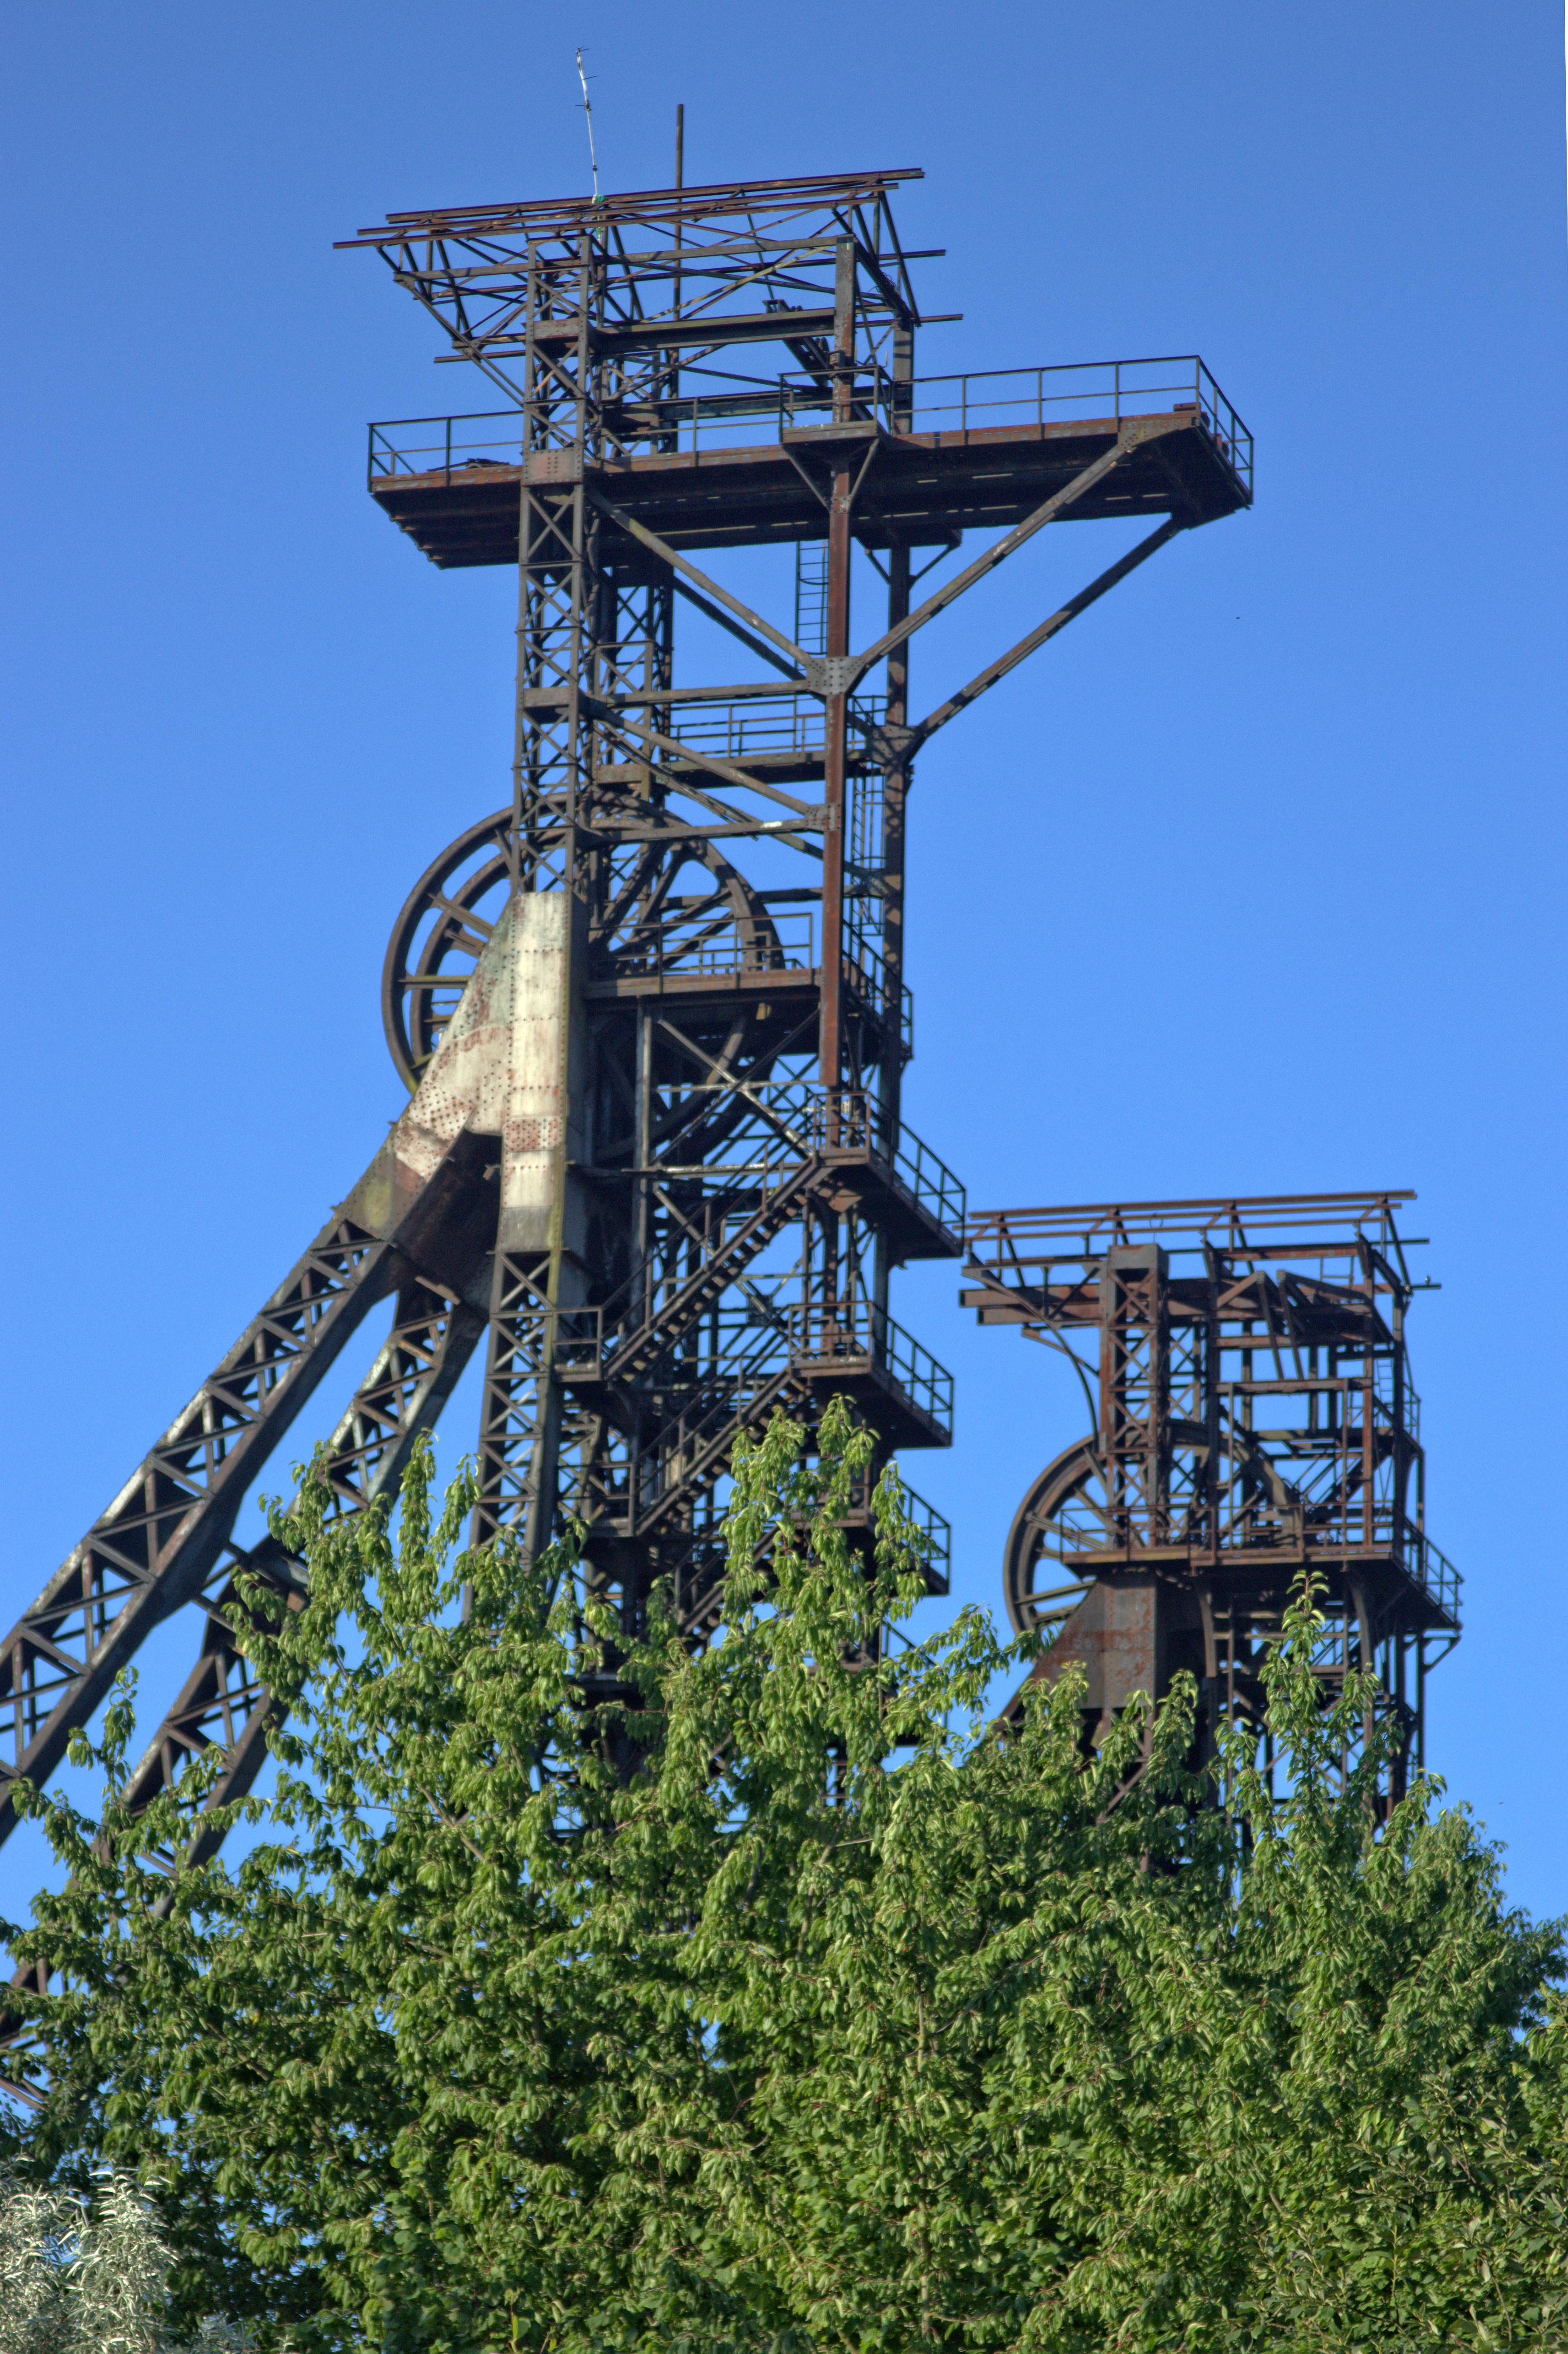
tower, mast, electricity, belgium, charleroi, coal, colliery, observation tower, transmission tower, hainaut, overhead power line